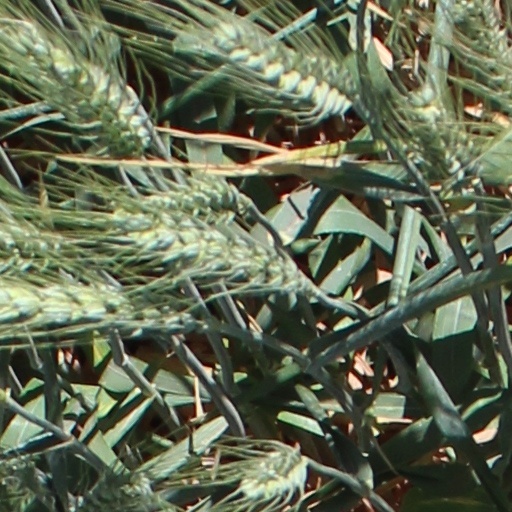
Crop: wheat